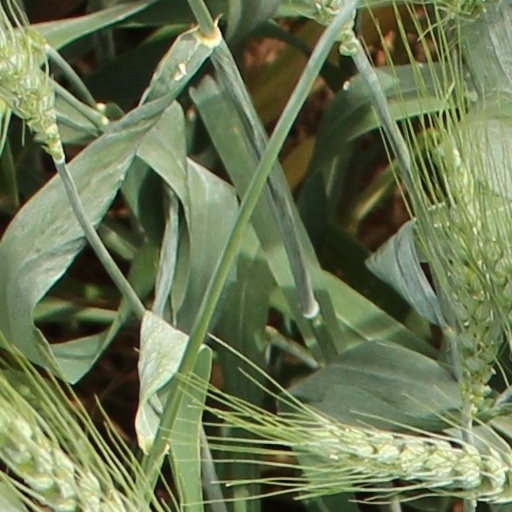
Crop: wheat